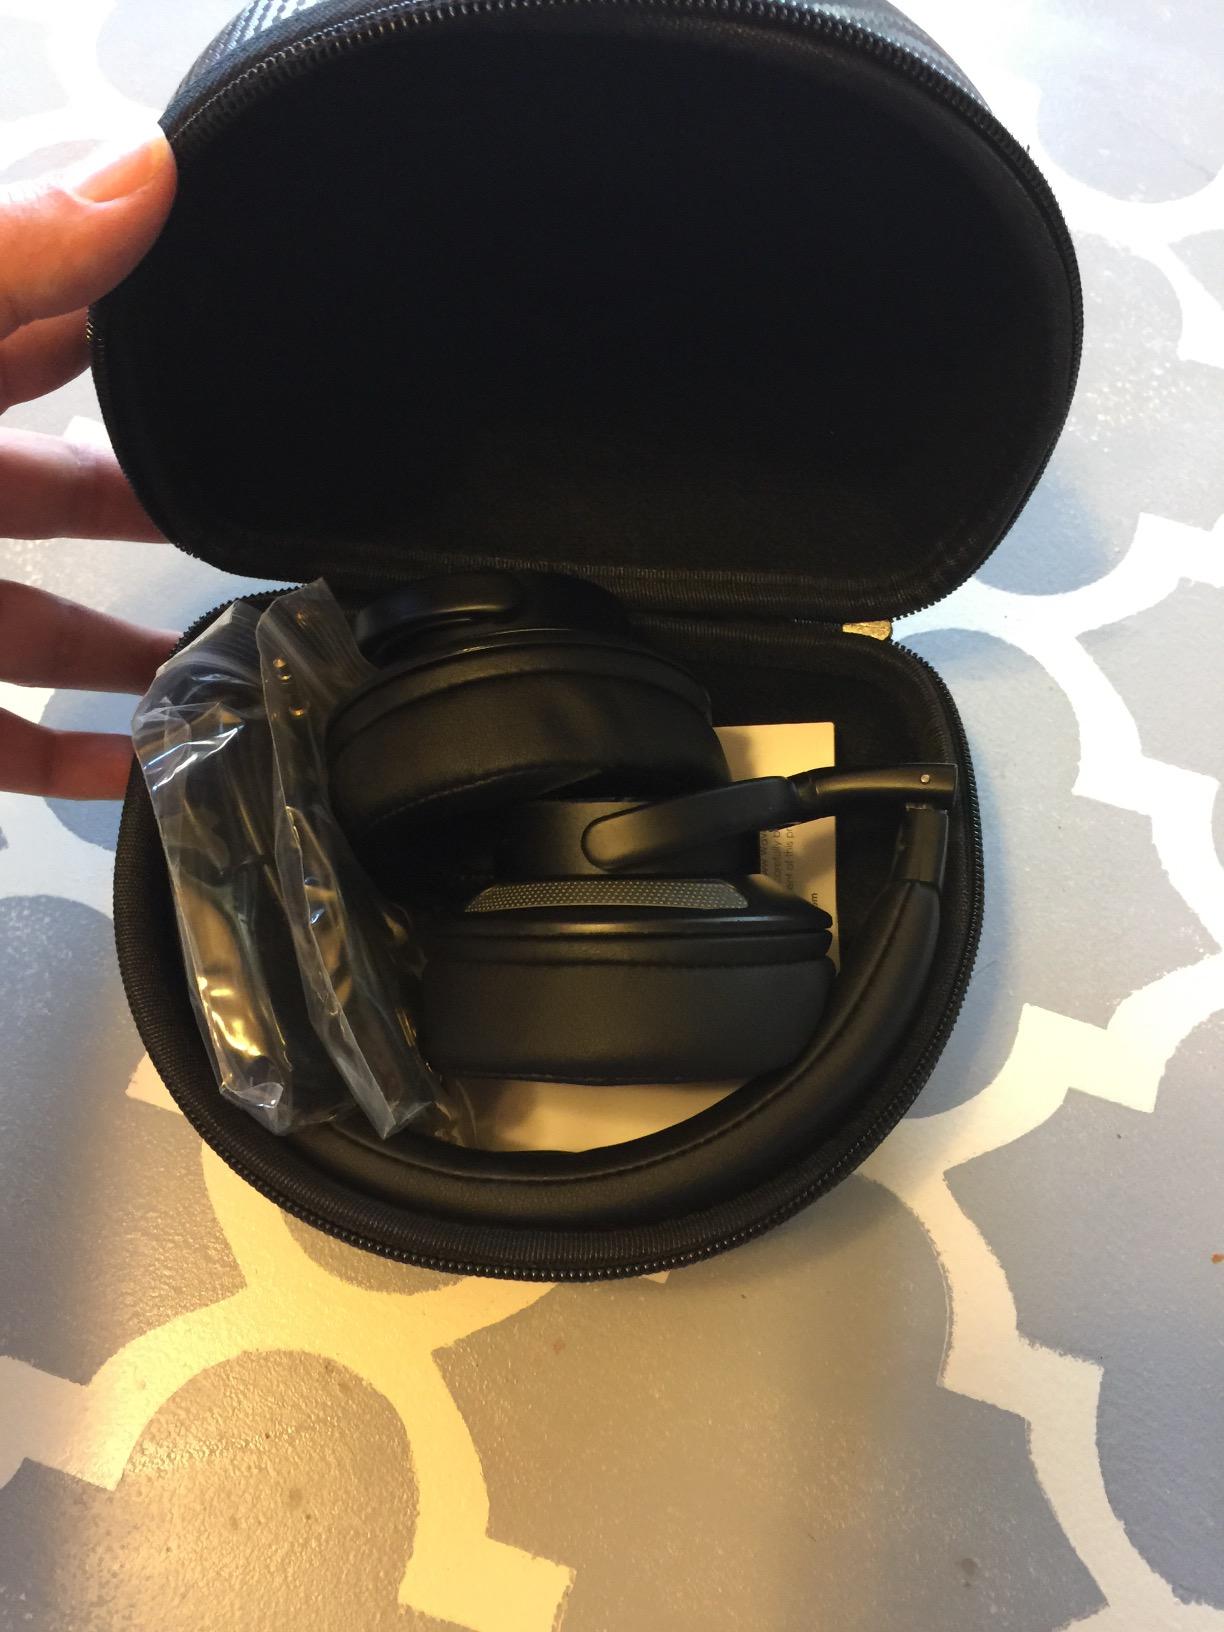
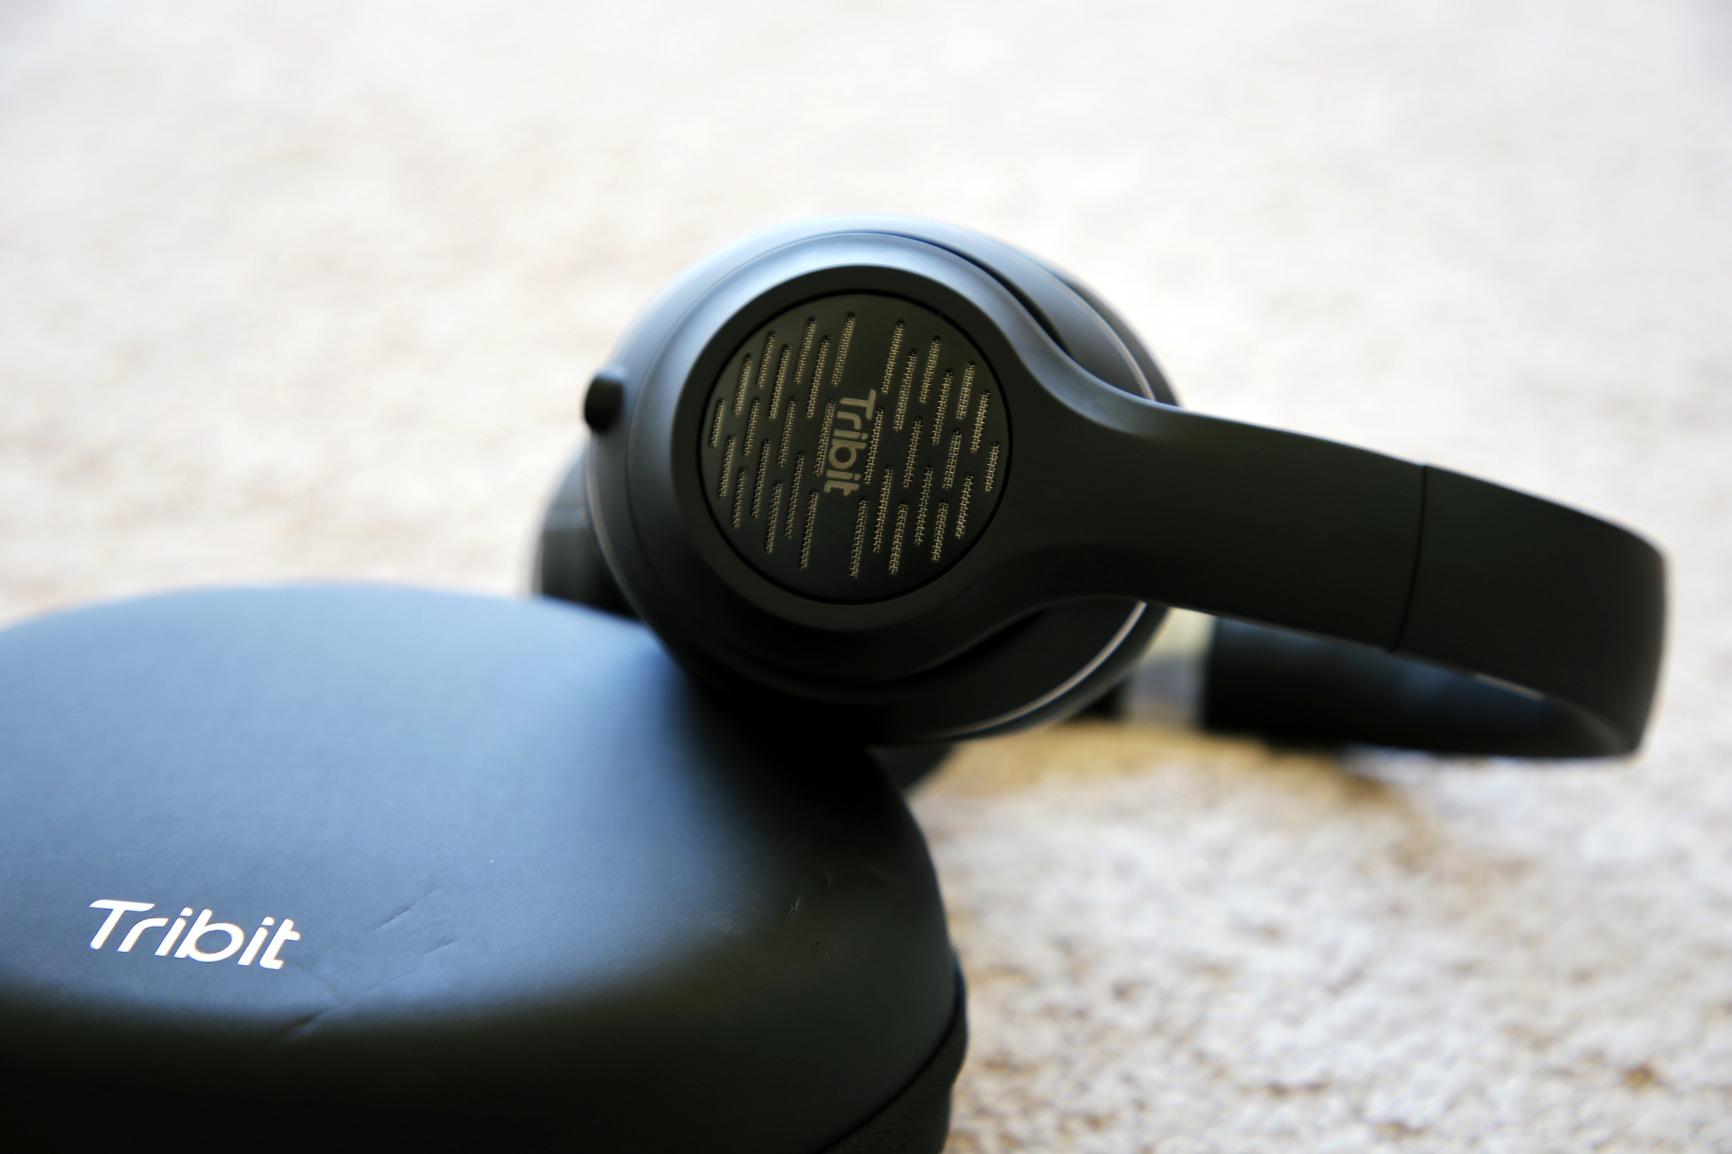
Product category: headphones
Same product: no